Always and Everyone

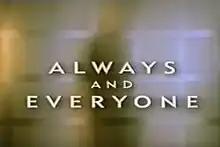
Series 1 (1999) Title Card

Always and Everyone (later known as A&E) is a British television medical drama, broadcast on ITV, that ran for four series between 7 June 1999 and 22 August 2002. Set in the Accident and Emergency department of St Victor's city hospital in Manchester (although some exterior scenes were filmed in Birmingham), the series follows the everyday lives of the doctors and nurses working in the department, and was heavily described as ITV's answer to "Casualty", and the British equivalent of "ER".